Caroline Fitzgerald

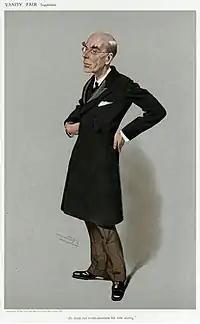
Edmond Fitzmaurice, 1906 ("Vanity Fair" caricature)

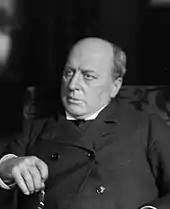
Henry James in about 1900

In 1884, Edward Burne-Jones painted her portrait and it was exhibited in the New Gallery in London. According to her biographer, Gottardo Pallastrelli, she appears melancholy, dreamy and hesitant – and pensive – likening the painting to Piero di Cosimo's Maria Maddalena. In London, very unusually for that time, she wore long oriental dresses, unlike the manner of American heiresses looking for an aristocratic husband.